Clermont-Ferrand

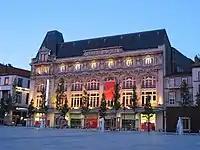
Galeries of Jaude

Clermont was the starting point of the First Crusade, in which Christendom sought to retake Muslim-ruled Jerusalem. Pope Urban II called for the crusade in 1095 at the Second Council of Clermont. In 1120, following repeated crises between the counts of Auvergne and the bishops of Clermont and in order to counteract the clergy's power, the counts founded the rival city of Montferrand on a mound next to the fortifications of Clermont, on the model of the new cities of the Midi that appeared in the 12th and 13th centuries. Until the early modern period, the two remained separate cities: Clermont, an episcopal city; Montferrand, a comital one.